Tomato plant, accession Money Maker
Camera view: bottom (45 deg); turntable rotation: 90 degrees
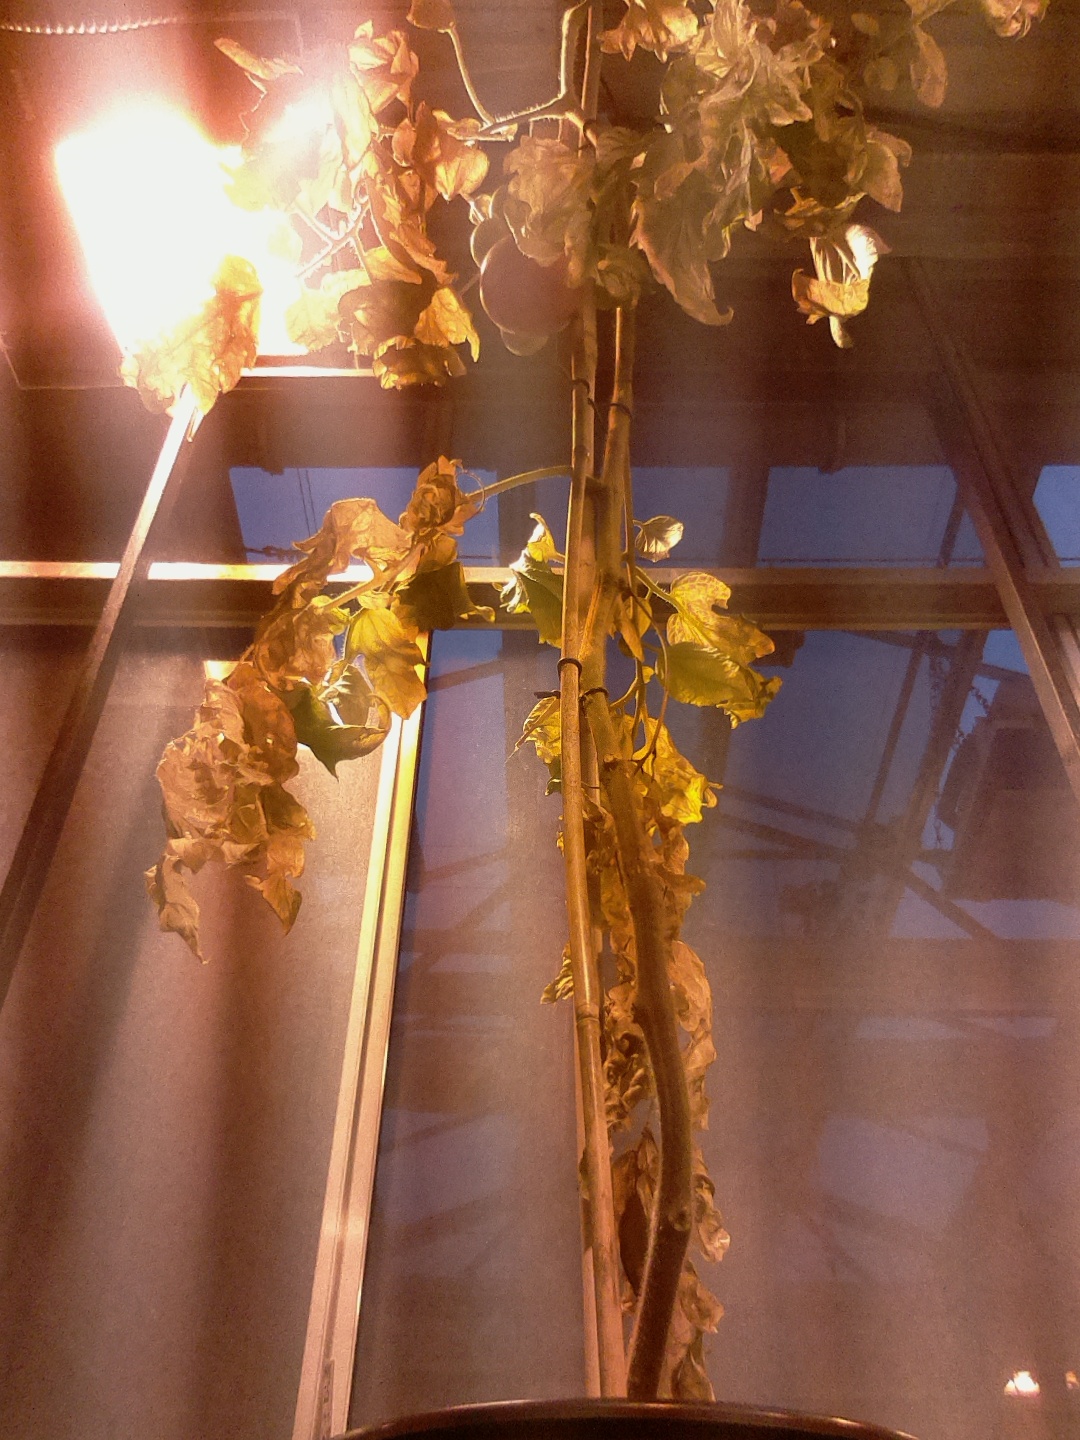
BBCH growth stage 81: 10%-20% of fruits show typical fully ripe color